Belhaven City Hall

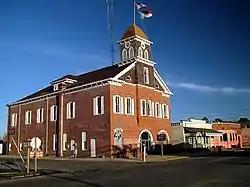
Front and northwestern side

Belhaven City Hall is a historic city hall building located at Belhaven, Beaufort County, North Carolina. It was built in 1910–1911, and is a -story, brick building. It features a wood-shingled pediment and belfry. The building's first floor originally housed meat and market stalls.